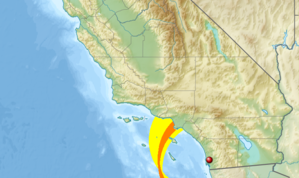
L'incident du Nimitz concerne une rencontre radar et visuelle entre des pilotes de chasse américains du groupe aéronaval 11 en 2004 et un objet volant non identifié. La rencontre comporte notamment un engagement de l'ovni par le commandant du 41ᵉ escadron de chasseurs d'assaut et son officier de systèmes d'armes.